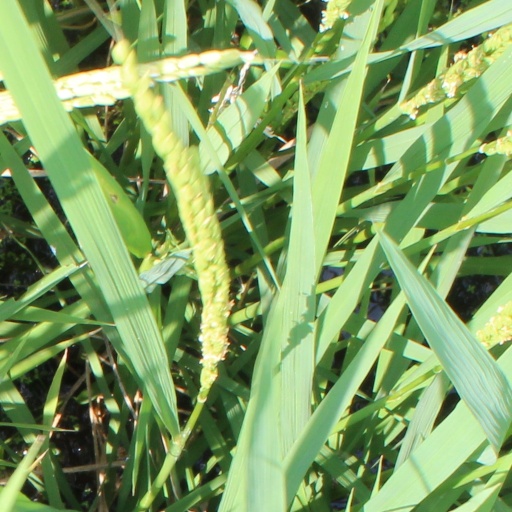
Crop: rice